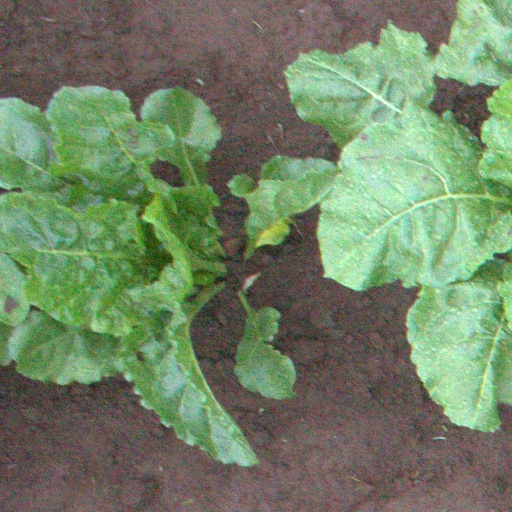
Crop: sugar beet